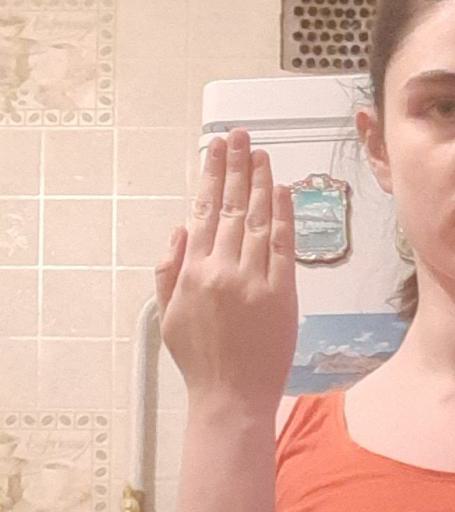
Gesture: stop_inverted